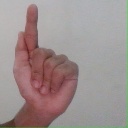
अक्षर: ळ